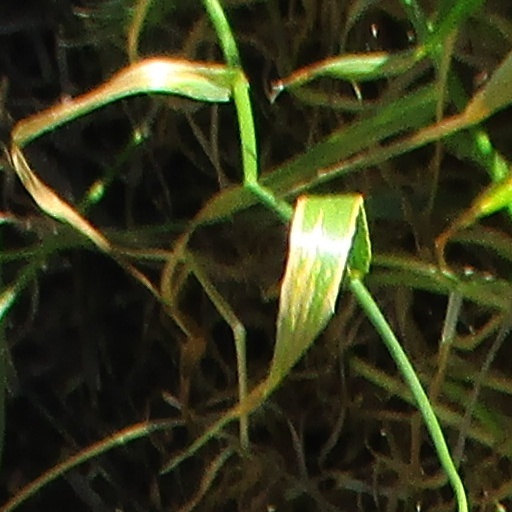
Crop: wheat